Lexus SC

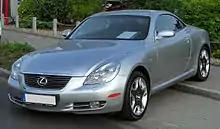
2005–2010 Lexus SC 430 (Germany)

In 2005 for the 2006 model year, the SC 430 was updated, with changes that included redesigned alloy wheels and the introduction of Bluetooth capability. In late 2005, the SC 430 premiered along with the Lexus marque in Japan; it was manufactured at the Kanji (Kanto Jidosha) assembly site in Japan. The SC 430 was sold in North America, Europe, Oceania, and Asia; unlike its predecessor, the SC 430 was officially imported to the British Isles; the old SC 400 had been a popular personal grey import.